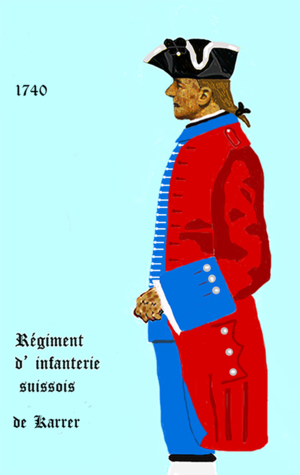
Uniformes de l' infanterie française conformément àu décret d' application de 1734. À „LES UNIFORMES ET LES DRAPEAUX DE L'ARMÉE DU ROI“ Marseille 1899. N° 119
Le régiment de Hallwyl est un régiment d’infanterie suisse du Royaume de France créé en 1719 sous le nom de régiment de Karrer.
Cet article présente et étudie les drapeaux et uniformes des régiments étrangers au service de l'Ancien Régime au XVIIIᵉ siècle. À cette époque de l'Histoire de France, les armées du Royaume de France ont eu régulièrement recours à des troupes recrutées à l'étranger. Si les suisses sont les plus connues, de nombreuses autres formations peuvent être comptées.